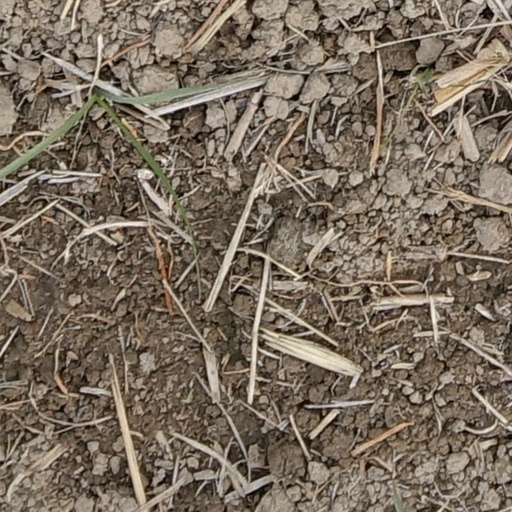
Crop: wheat